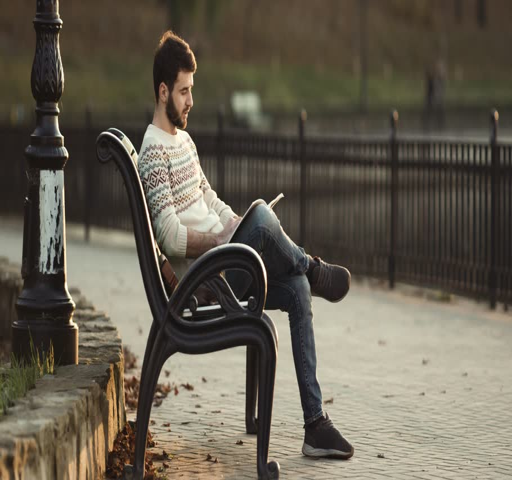
young man sitting on the bench and reading book in park